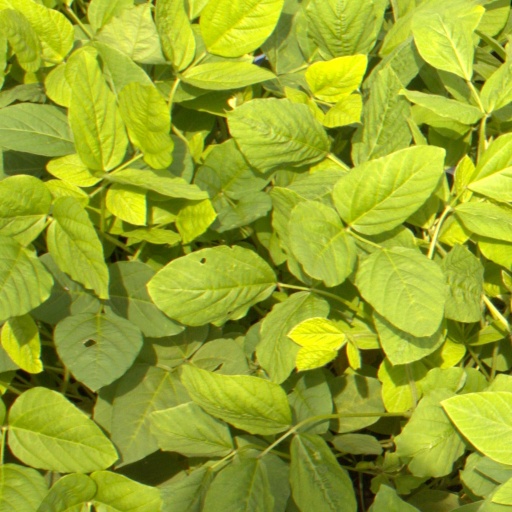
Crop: soybean